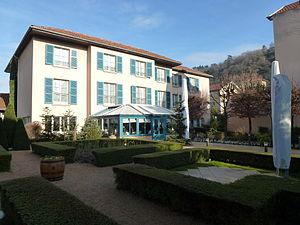
Restaurant La Pyramide à Vienne (Isère)
La Pyramide est un Hôtel Relais & Châteaux et restaurant récompensé de deux étoiles au Guide Michelin depuis 1992, situé à Vienne. Il a marqué l'histoire de la gastronomie française à plusieurs titres, à l'époque du grand chef Fernand Point. Curnonsky disait de l'endroit : « C’est une des meilleures maisons, c’est le sommet de l’art culinaire. »
Fernand Point, né le 25 février 1897 à Louhans et mort le 4 mars 1955 à Vienne, est un chef cuisinier français. Pionnier de la gastronomie française, il est le premier chef à obtenir trois étoiles au Guide Michelin en 1933 et est considéré comme un des pères de la nouvelle cuisine.
La marjolaine est un entremets au chocolat, meringue et praliné.